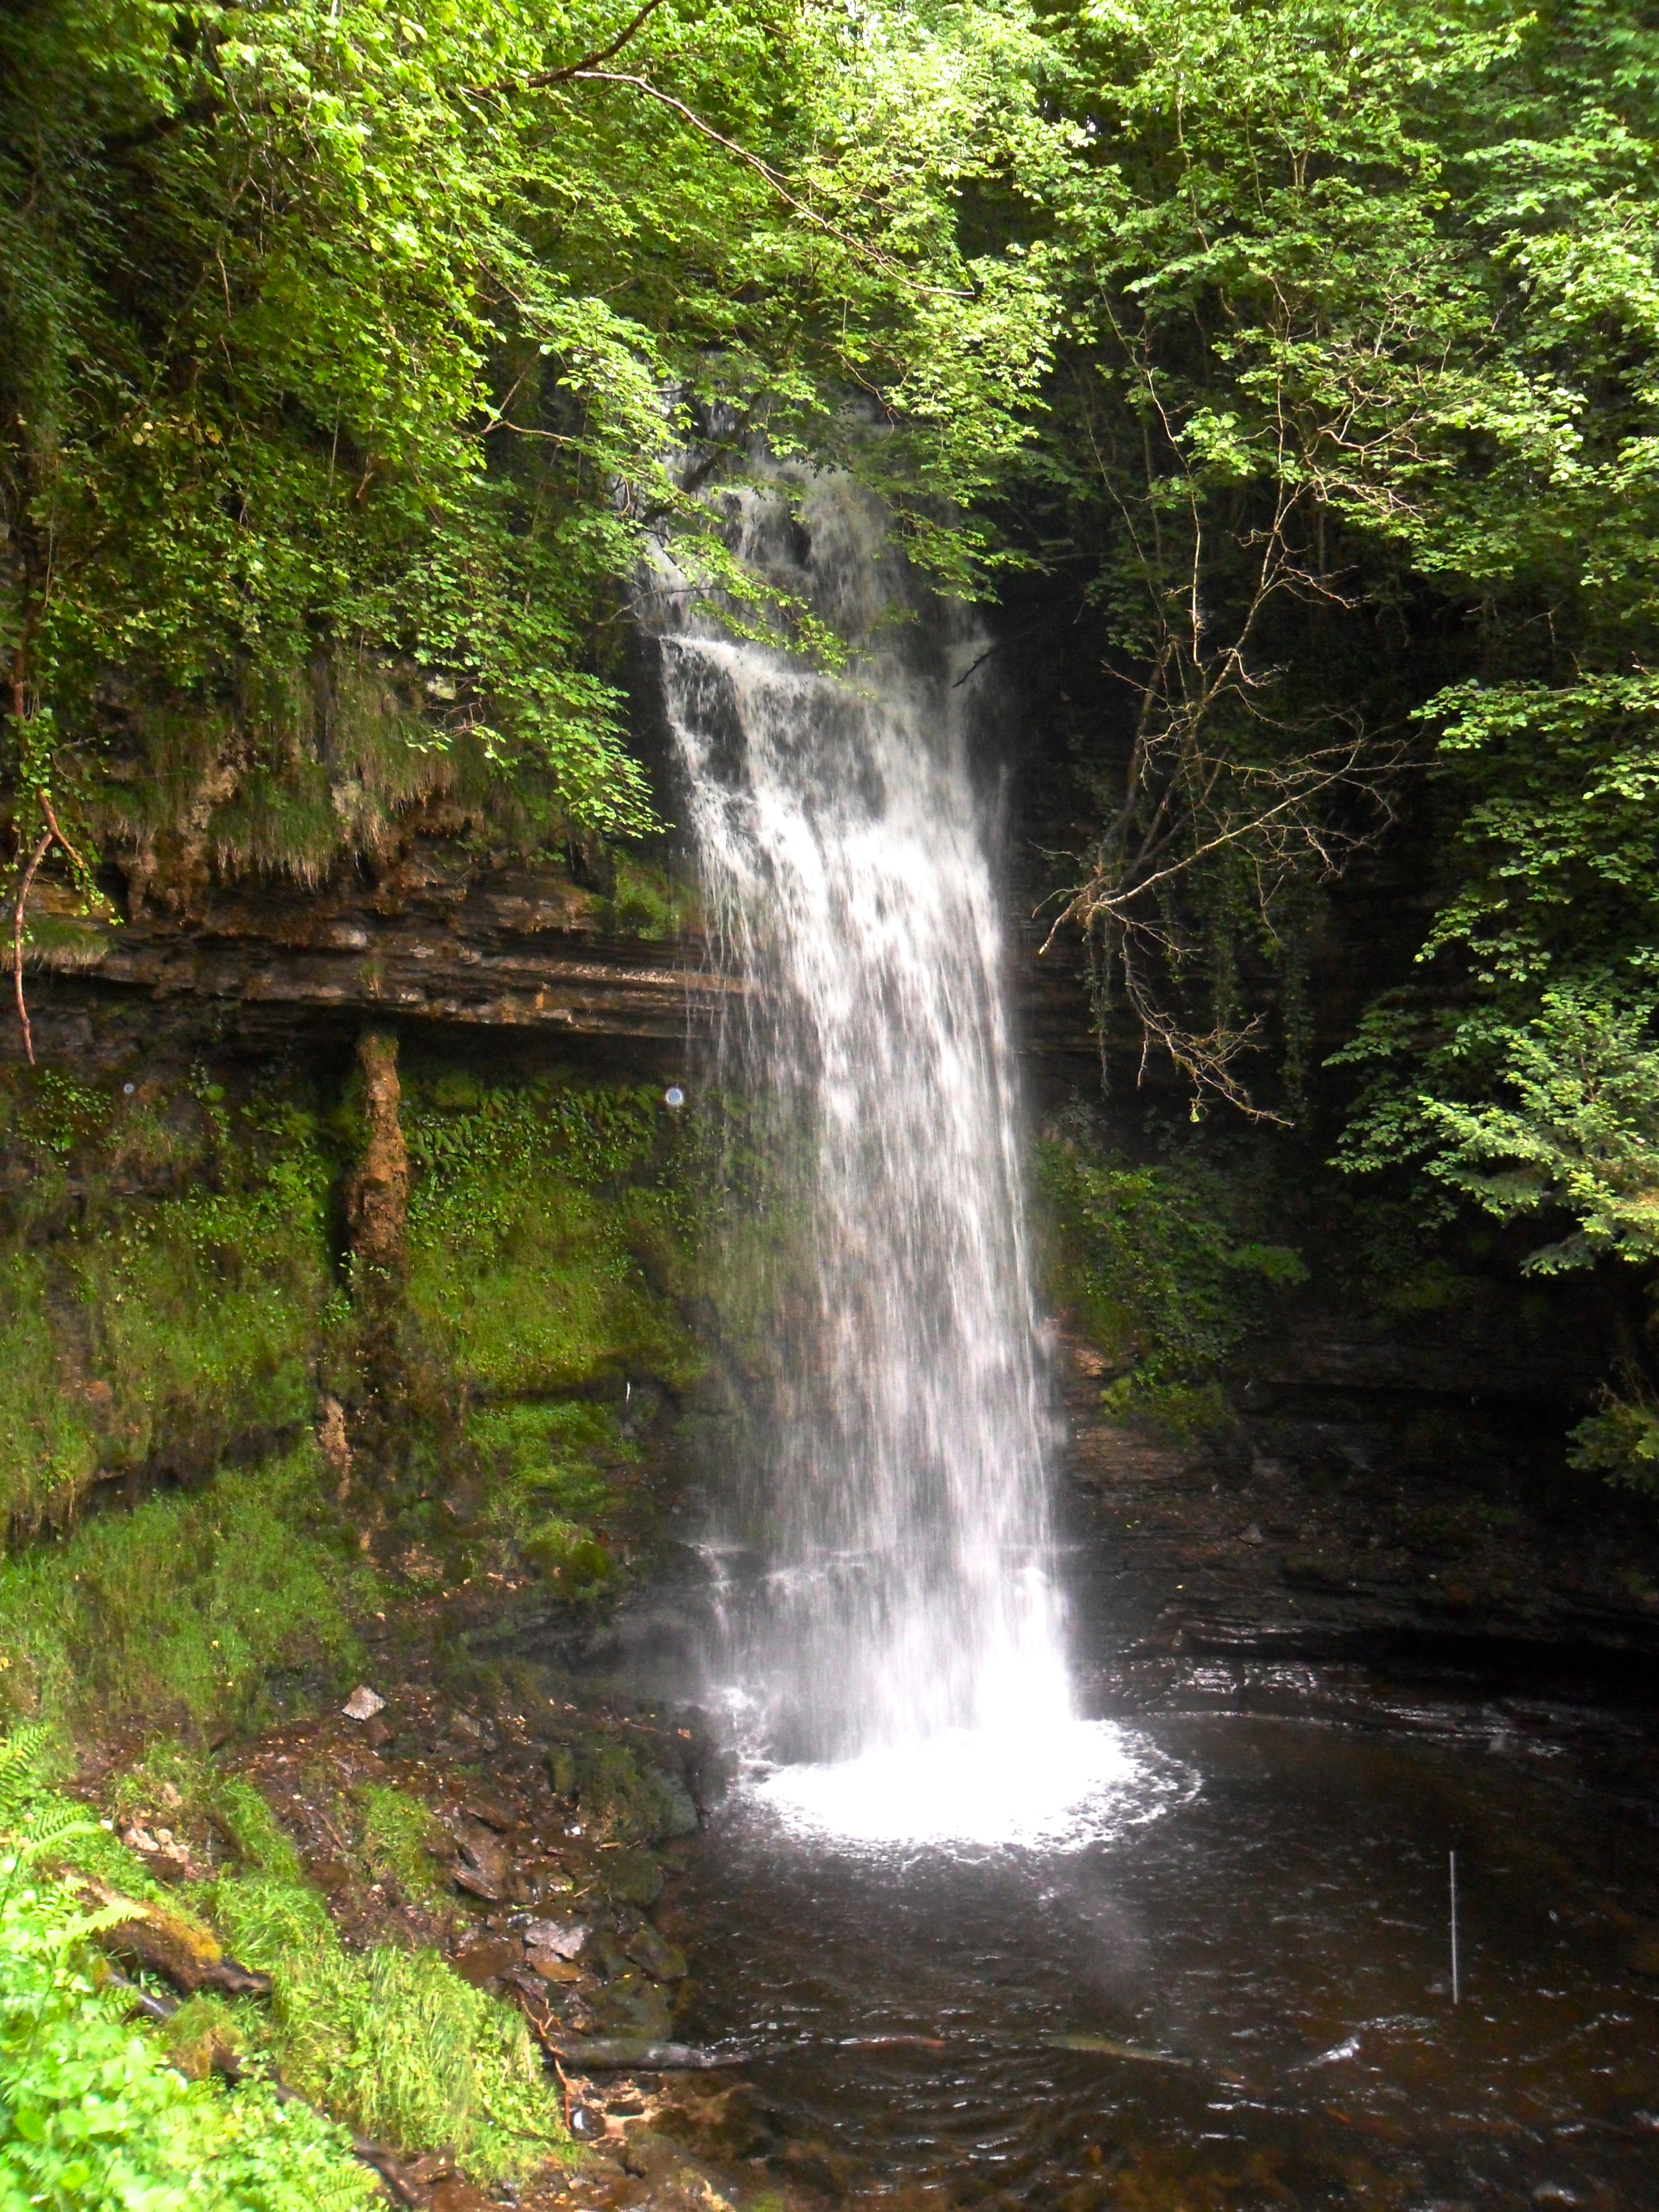
water, nature, forest, waterfall, creek, travel, stream, green, cascade, jungle, scenic, autumn, body of water, rainforest, ravine, wasserfall, woodland, habitat, water feature, watercourse, state park